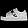
Label: Sneaker